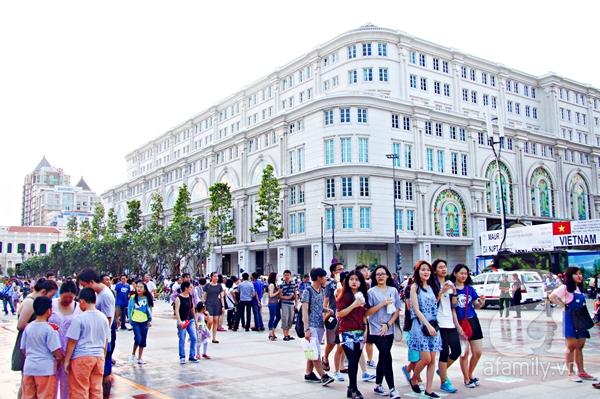
có một con phố đi bộ xuất hiện ở phía trước một toà nhà lớn